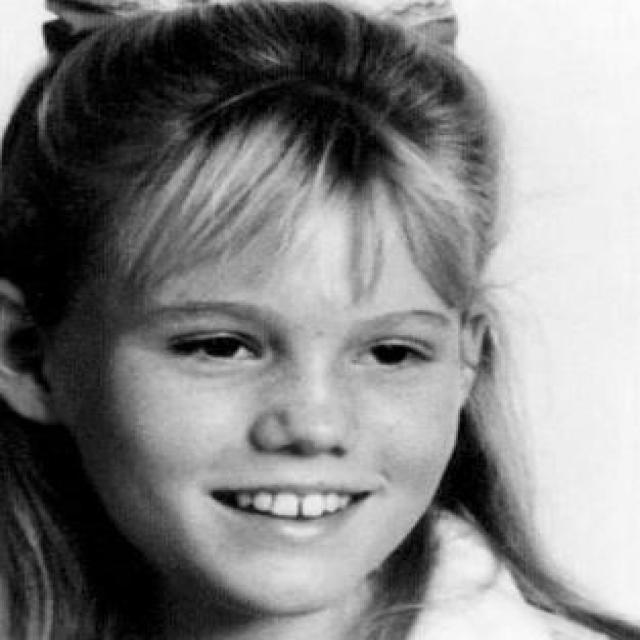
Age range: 0-12